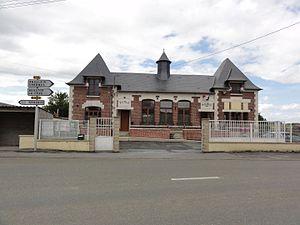
Deuillet est une commune française située dans le département de l'Aisne, en région Hauts-de-France.